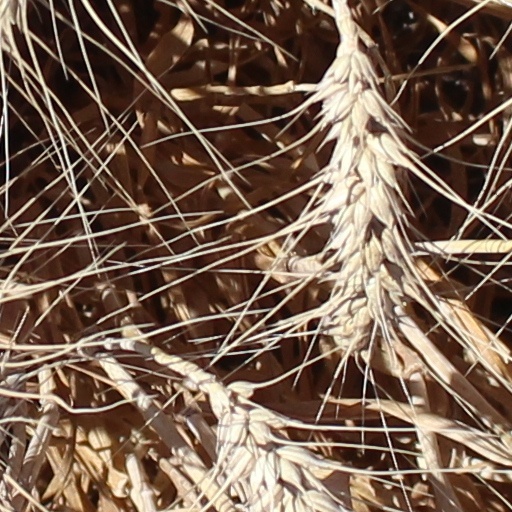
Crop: wheat